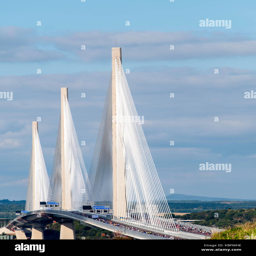
members of the public walk before it is officially opened .